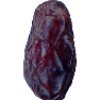
Label: Dates 1